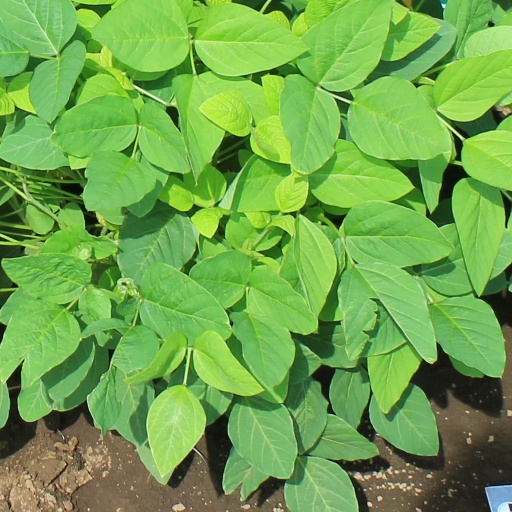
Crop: soybean